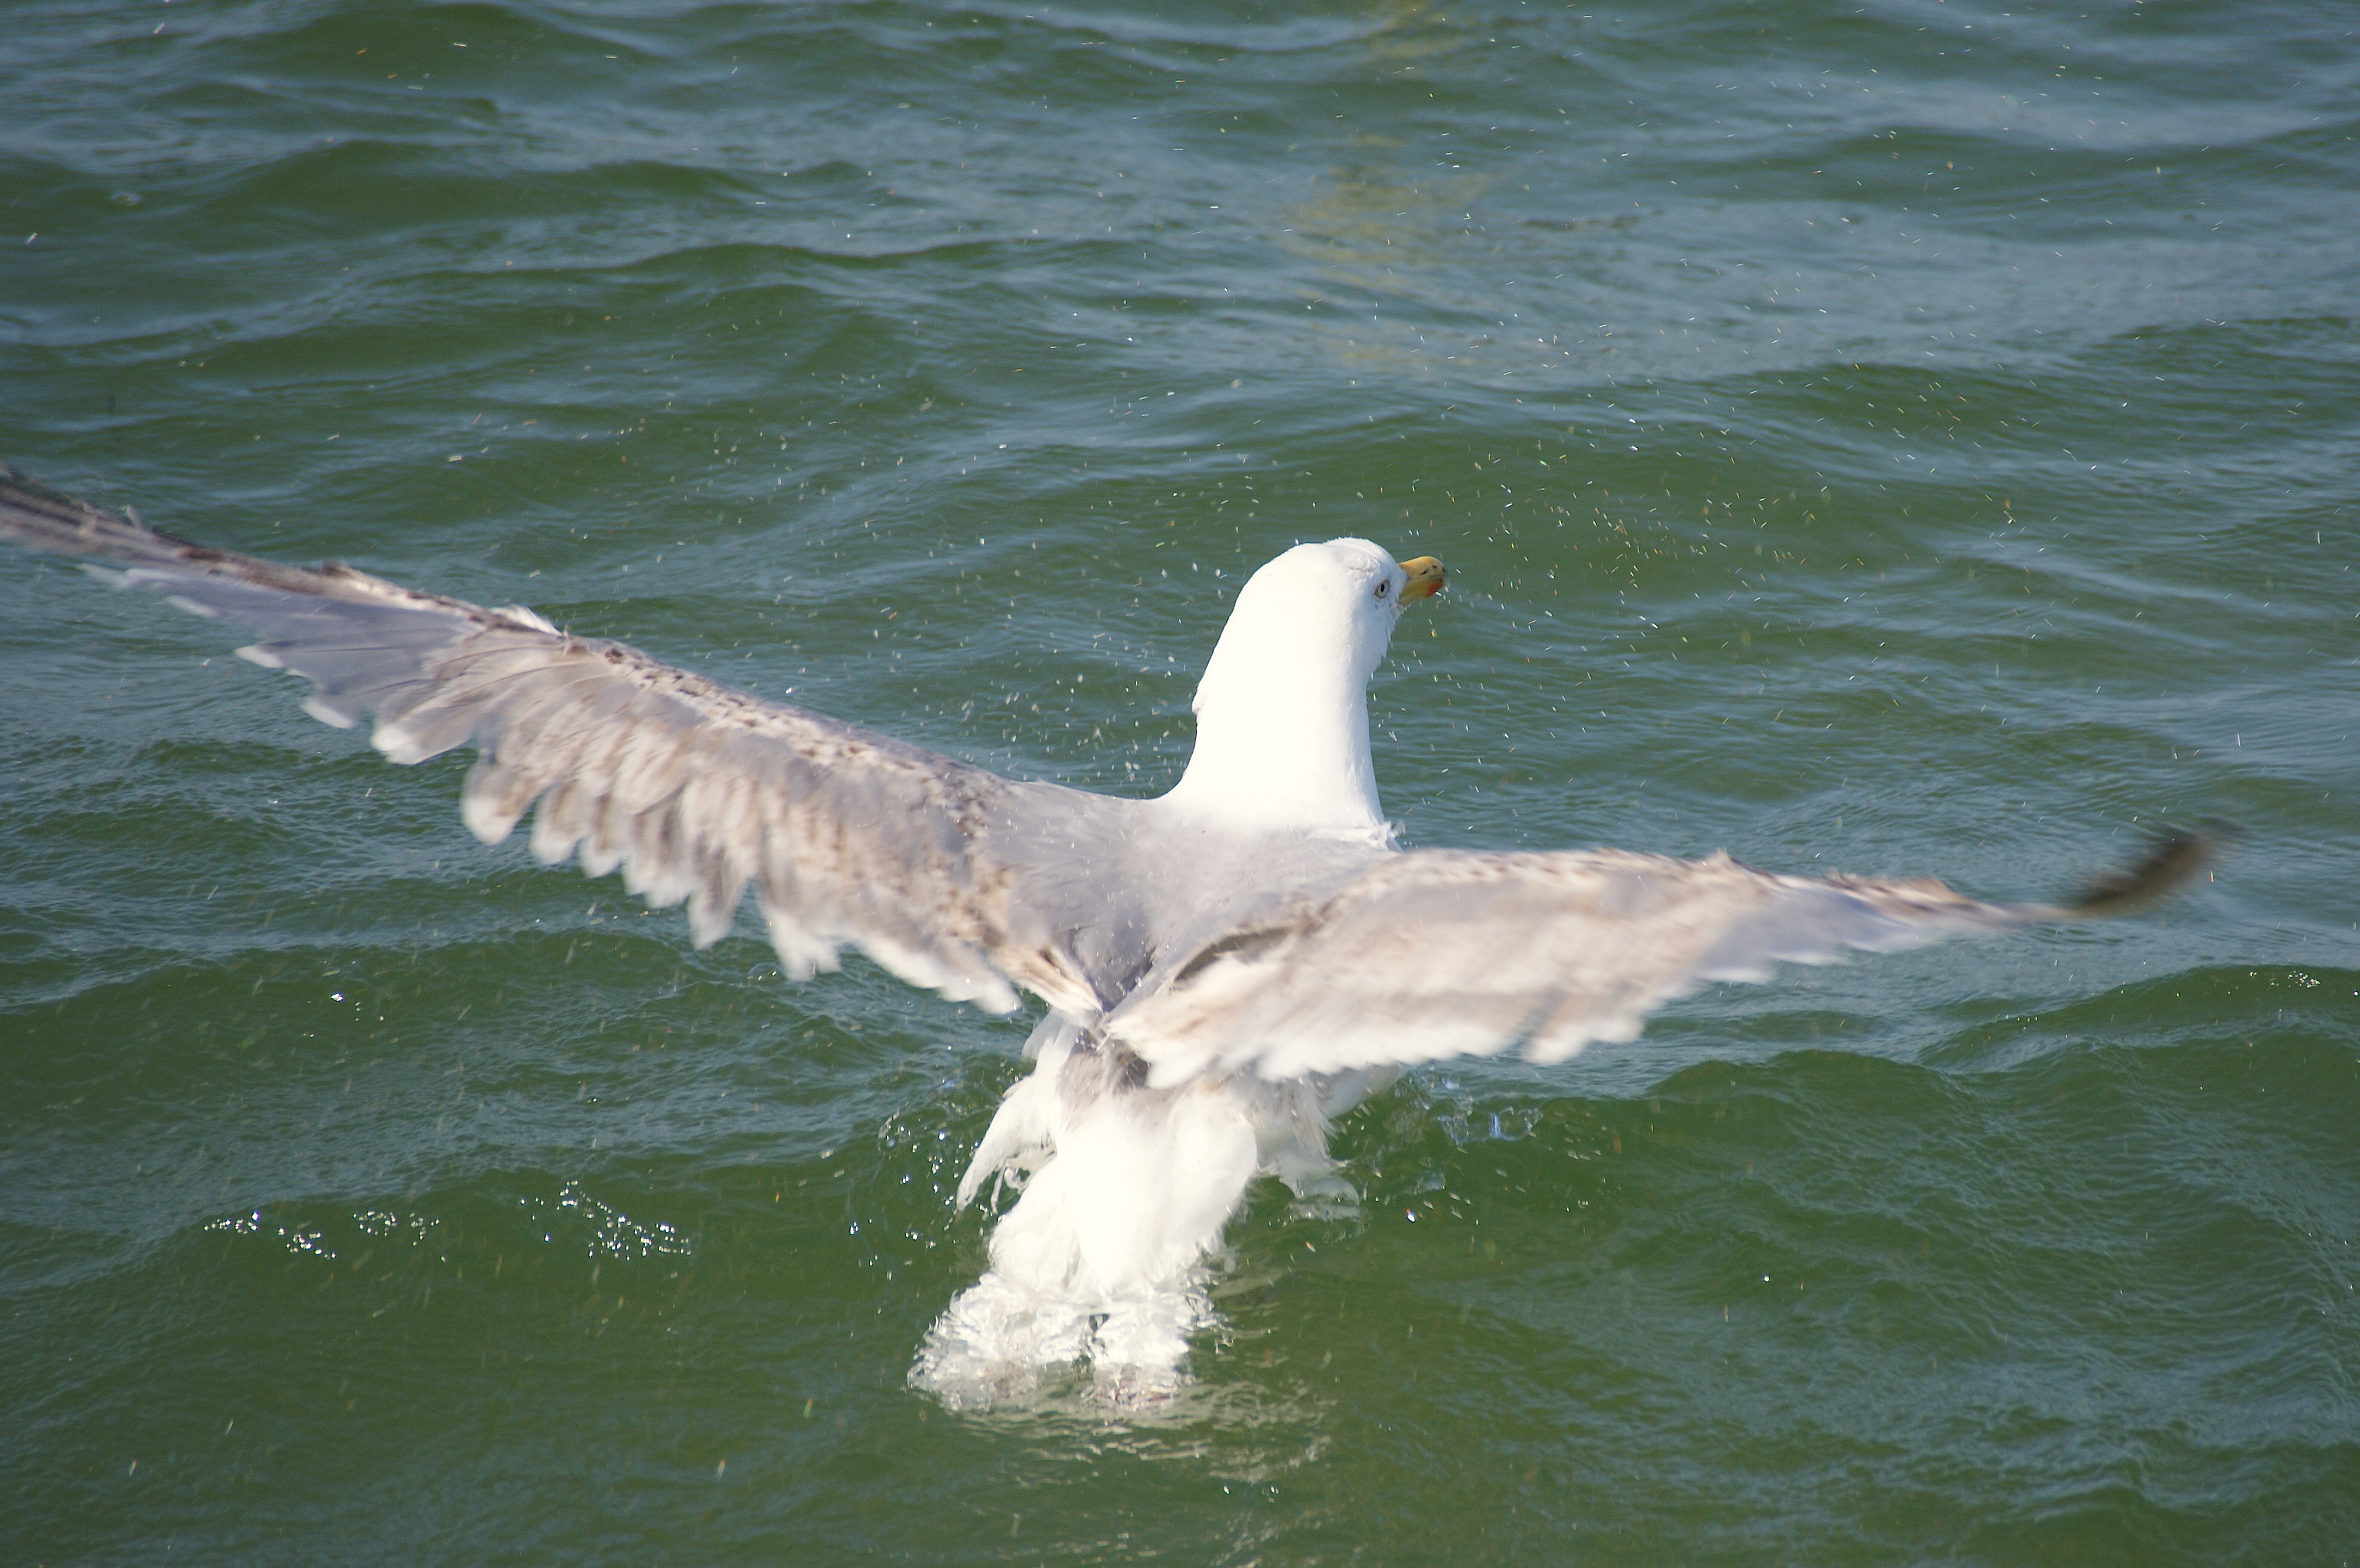
sea, water, bird, wing, animal, seabird, flying, seagull, swim, gull, beak, fauna, birds, vertebrate, albatross, water bird, flutter, charadriiformes, european herring gull